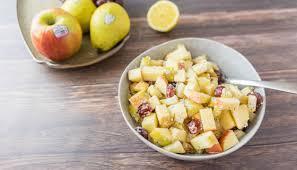
Label: apples